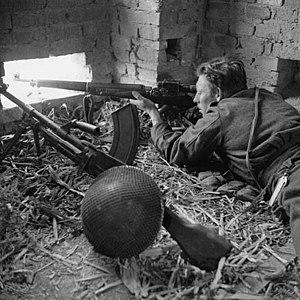
Ortona est une commune italienne de la province de Chieti dans les Abruzzes.